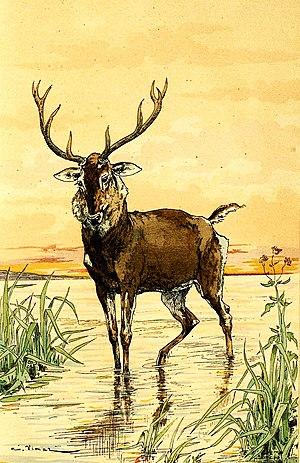
Le Cerf se voyant dans l'eau est la neuvième fable du livre VI de Jean de La Fontaine situé dans le premier recueil des Fables de La Fontaine, édité pour la première fois en 1668.